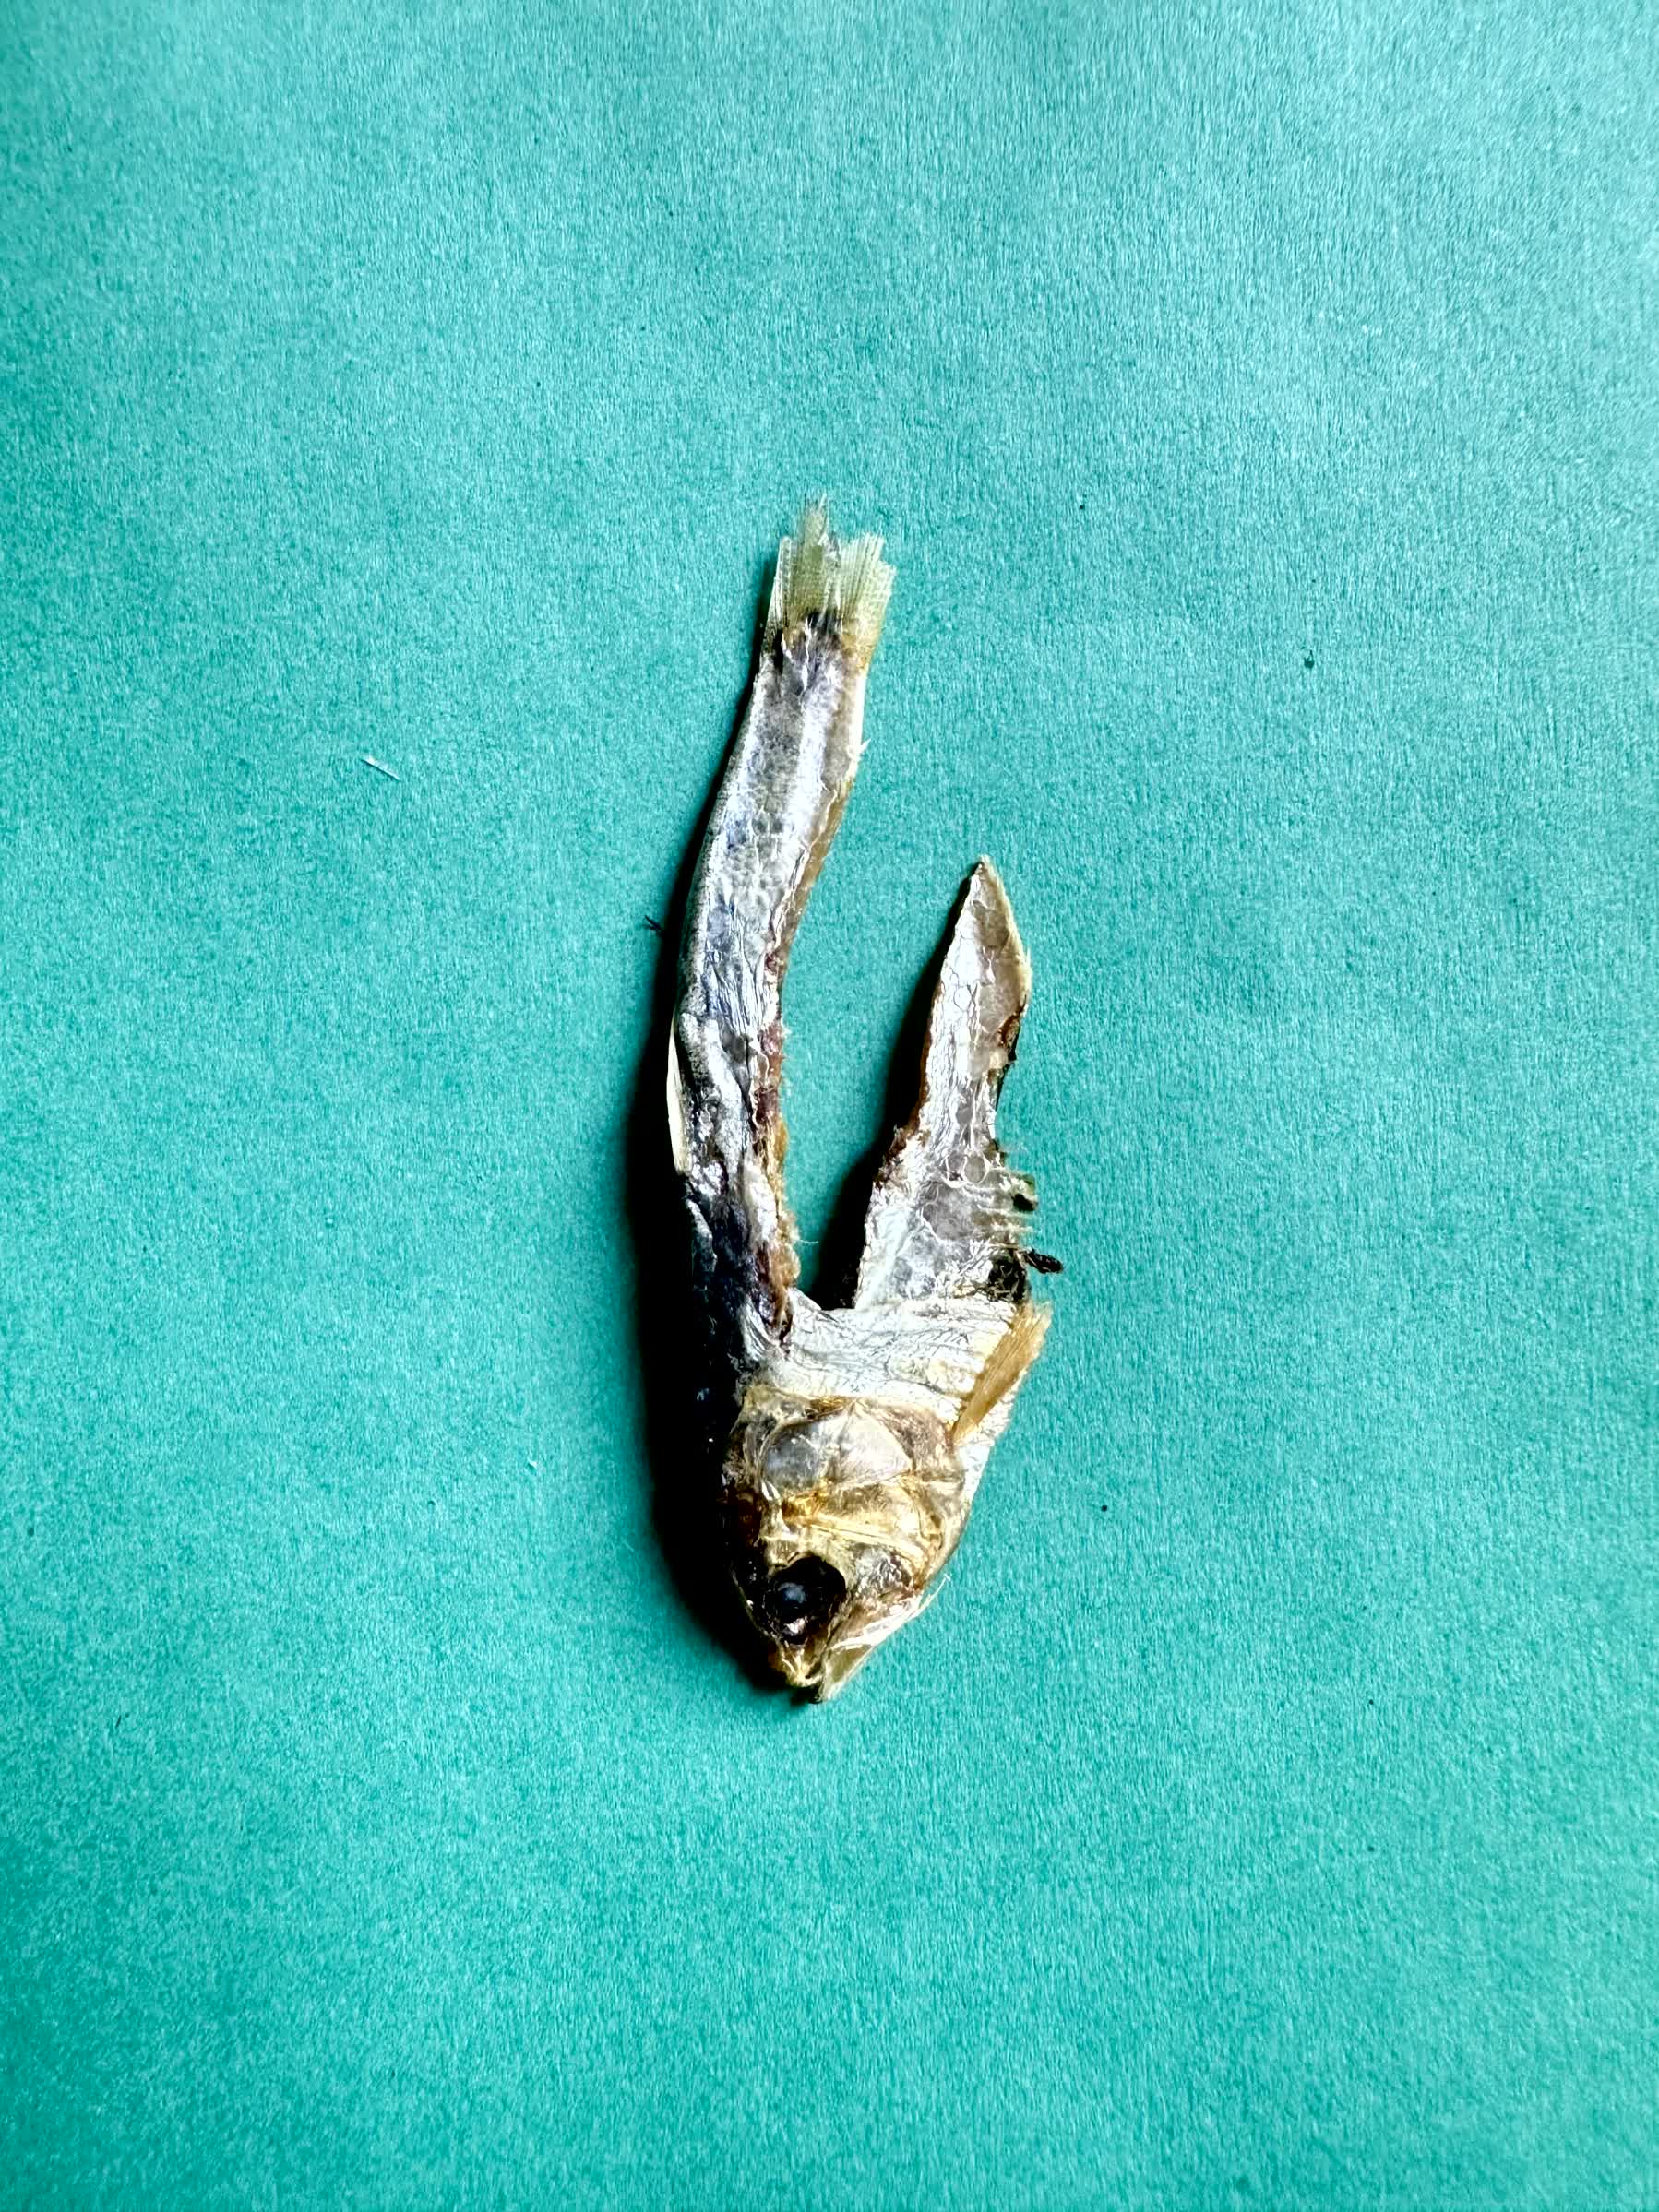
Species: Chapila